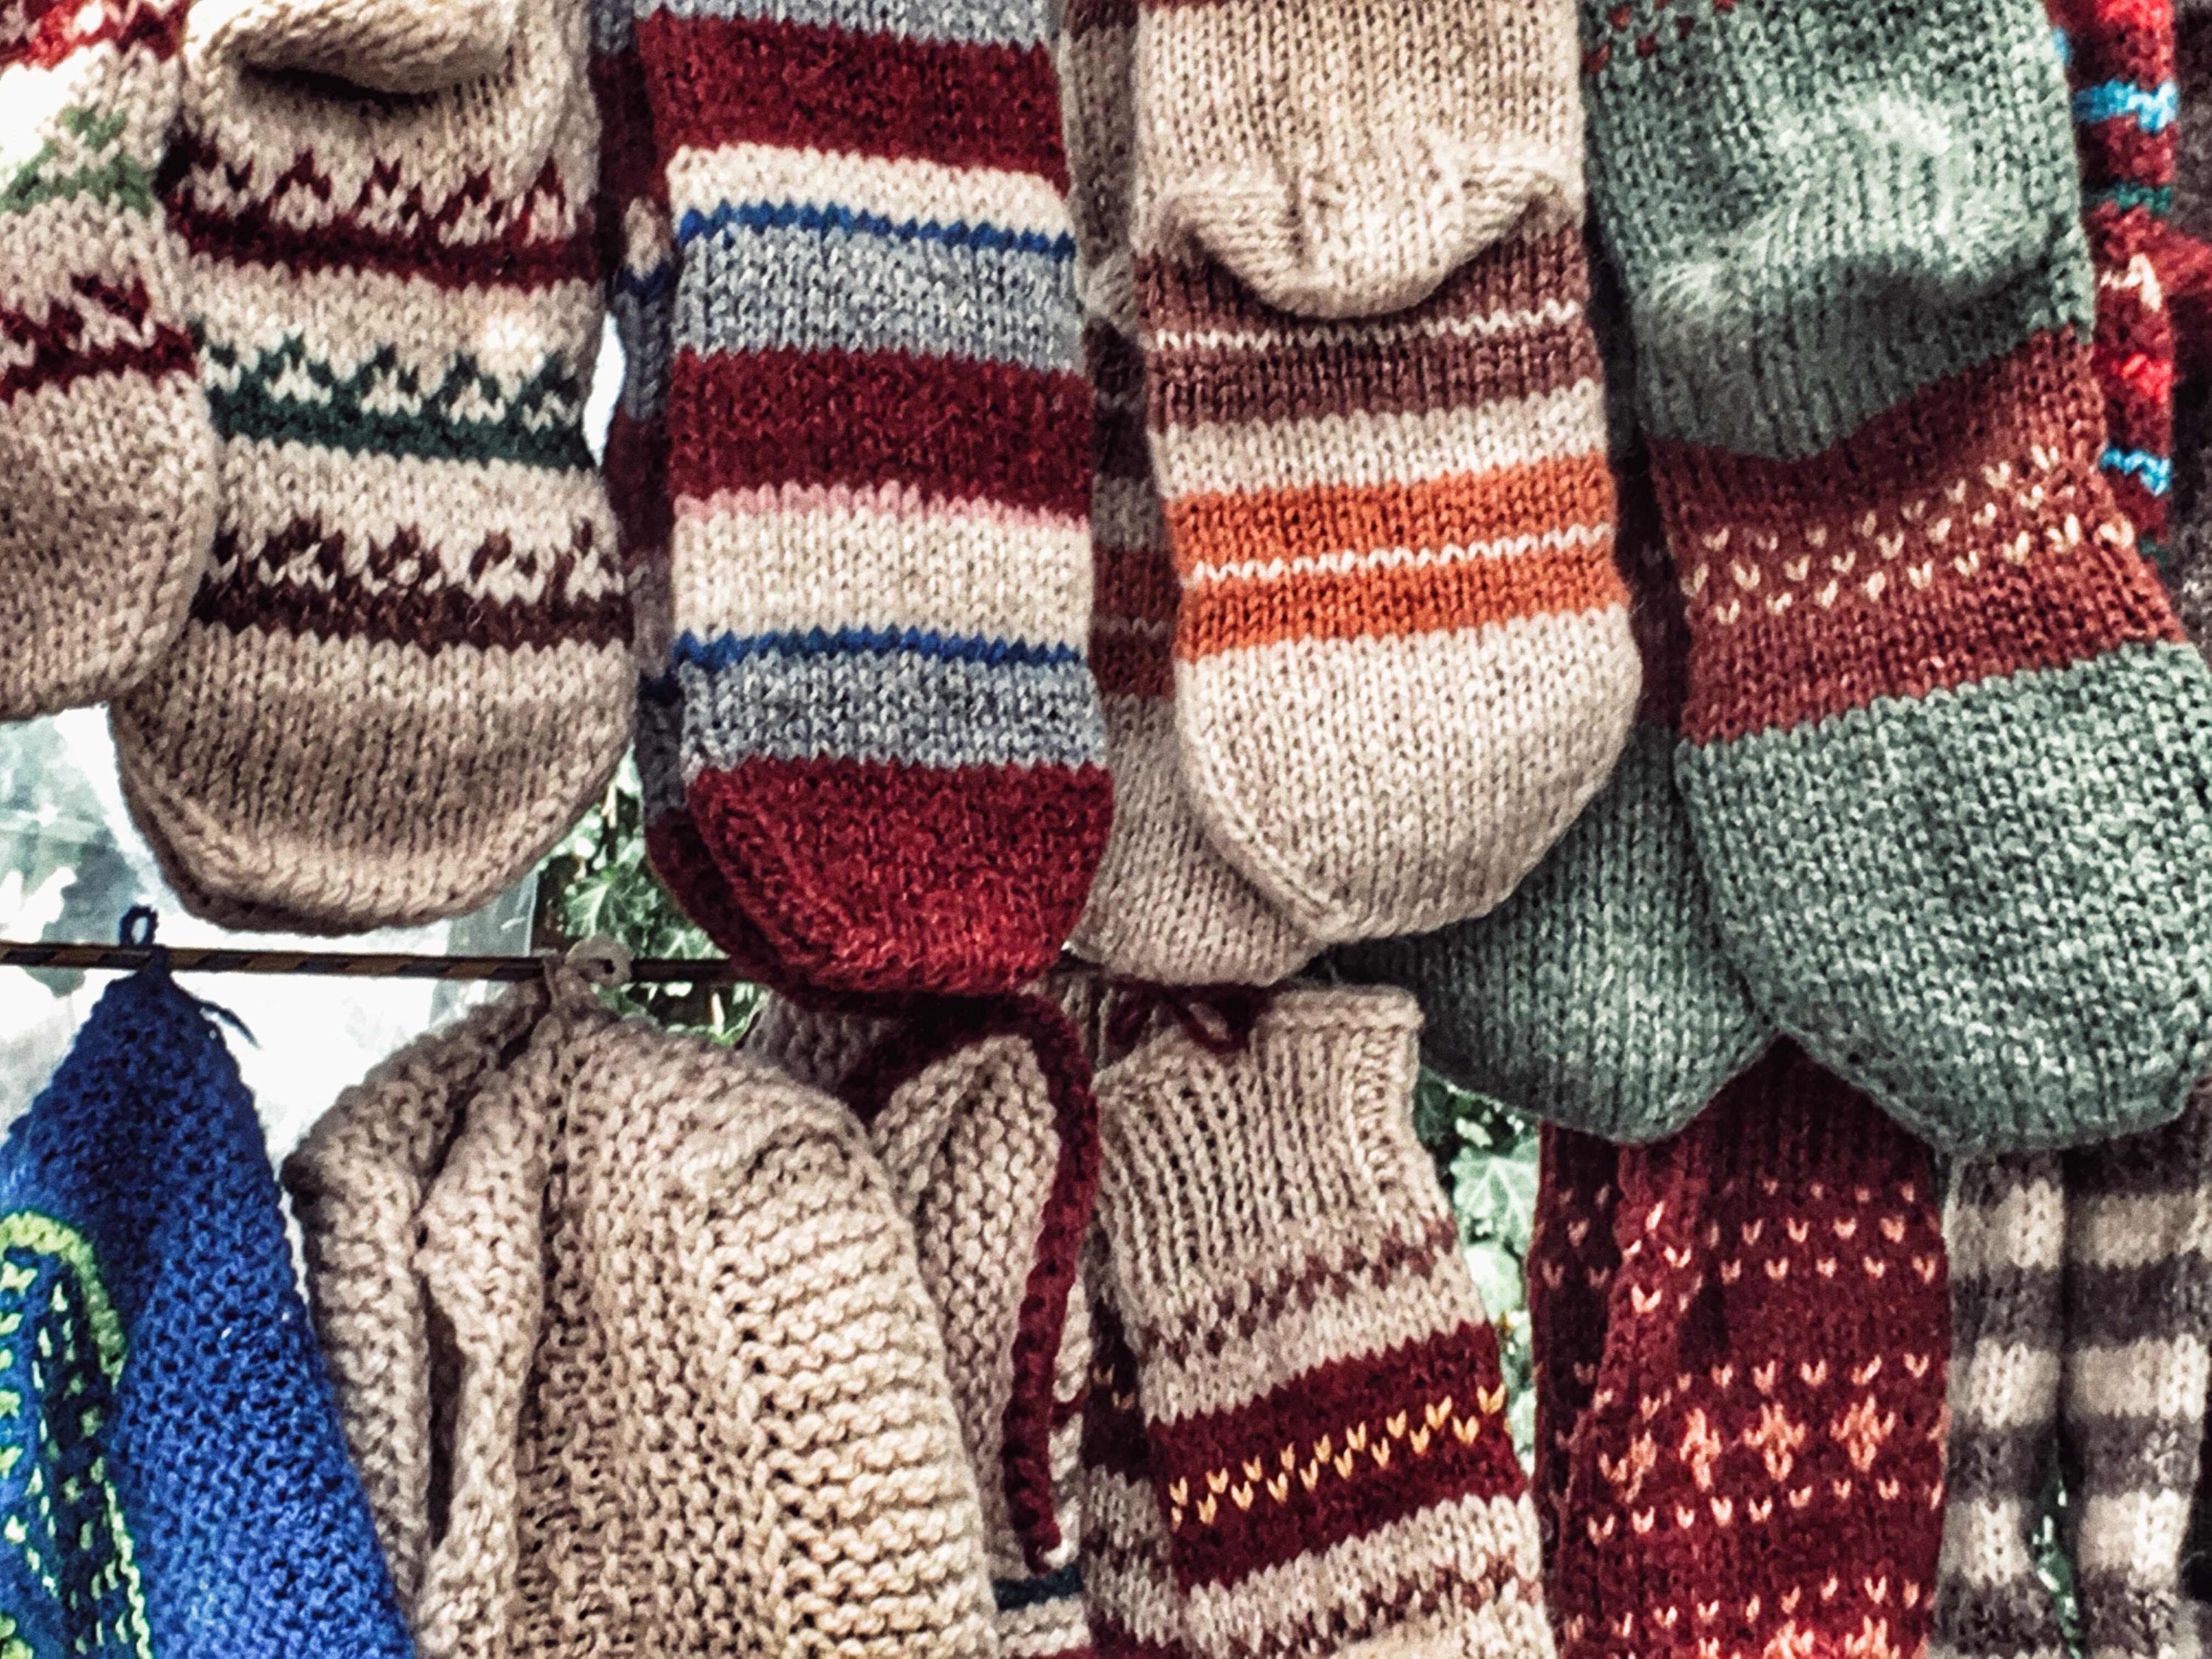
Winter Clothes
the image shows a winter clothes hanging on a stand. the products are made from thick material and patterned with the winter vibes. the background shows a glass window with green plant outdoors.
this is a product display taken from eye level, it focuses on a stand filled with winter clothes such as socks and knitwear. the mood is warm and the color palette consists of beige, blue, red and green.
Labels: Cap, Clothing, Hat, Knitwear, Sweater, Hosiery, Sock, Wool, Knitting, Person, Art, Glove, Beanie, Background, Cloth Stand, socks